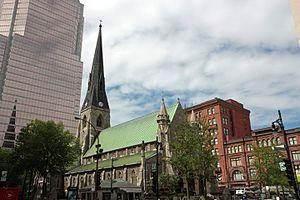
Cet article recense les lieux patrimoniaux de Montréal inscrit au répertoire des lieux patrimoniaux du Canada, qu'ils soient de niveau provincial, fédéral ou municipal.
Voici la liste des lieux historiques nationaux du Canada situé dans l'agglomération de Montréal. En mars 2011, on compte 57 lieux historiques nationaux à Montréal, dont cinq sont administrés par Parcs Canada.
Cette liste recense les biens du patrimoine immobilier de Montréal inscrits au répertoire du patrimoine culturel du Québec. Pour le reste de la région de Montréal, voir Liste du patrimoine immobilier de Montréal.